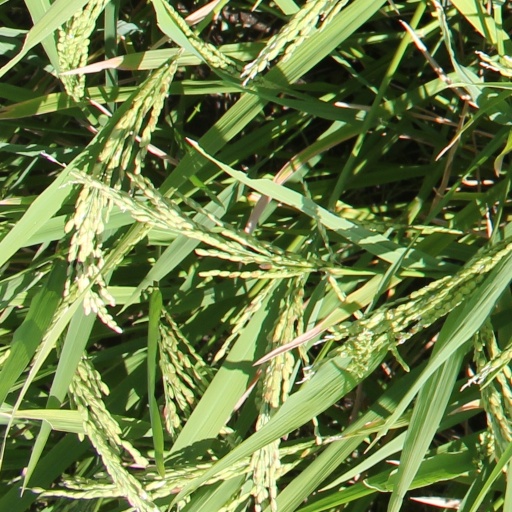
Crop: rice